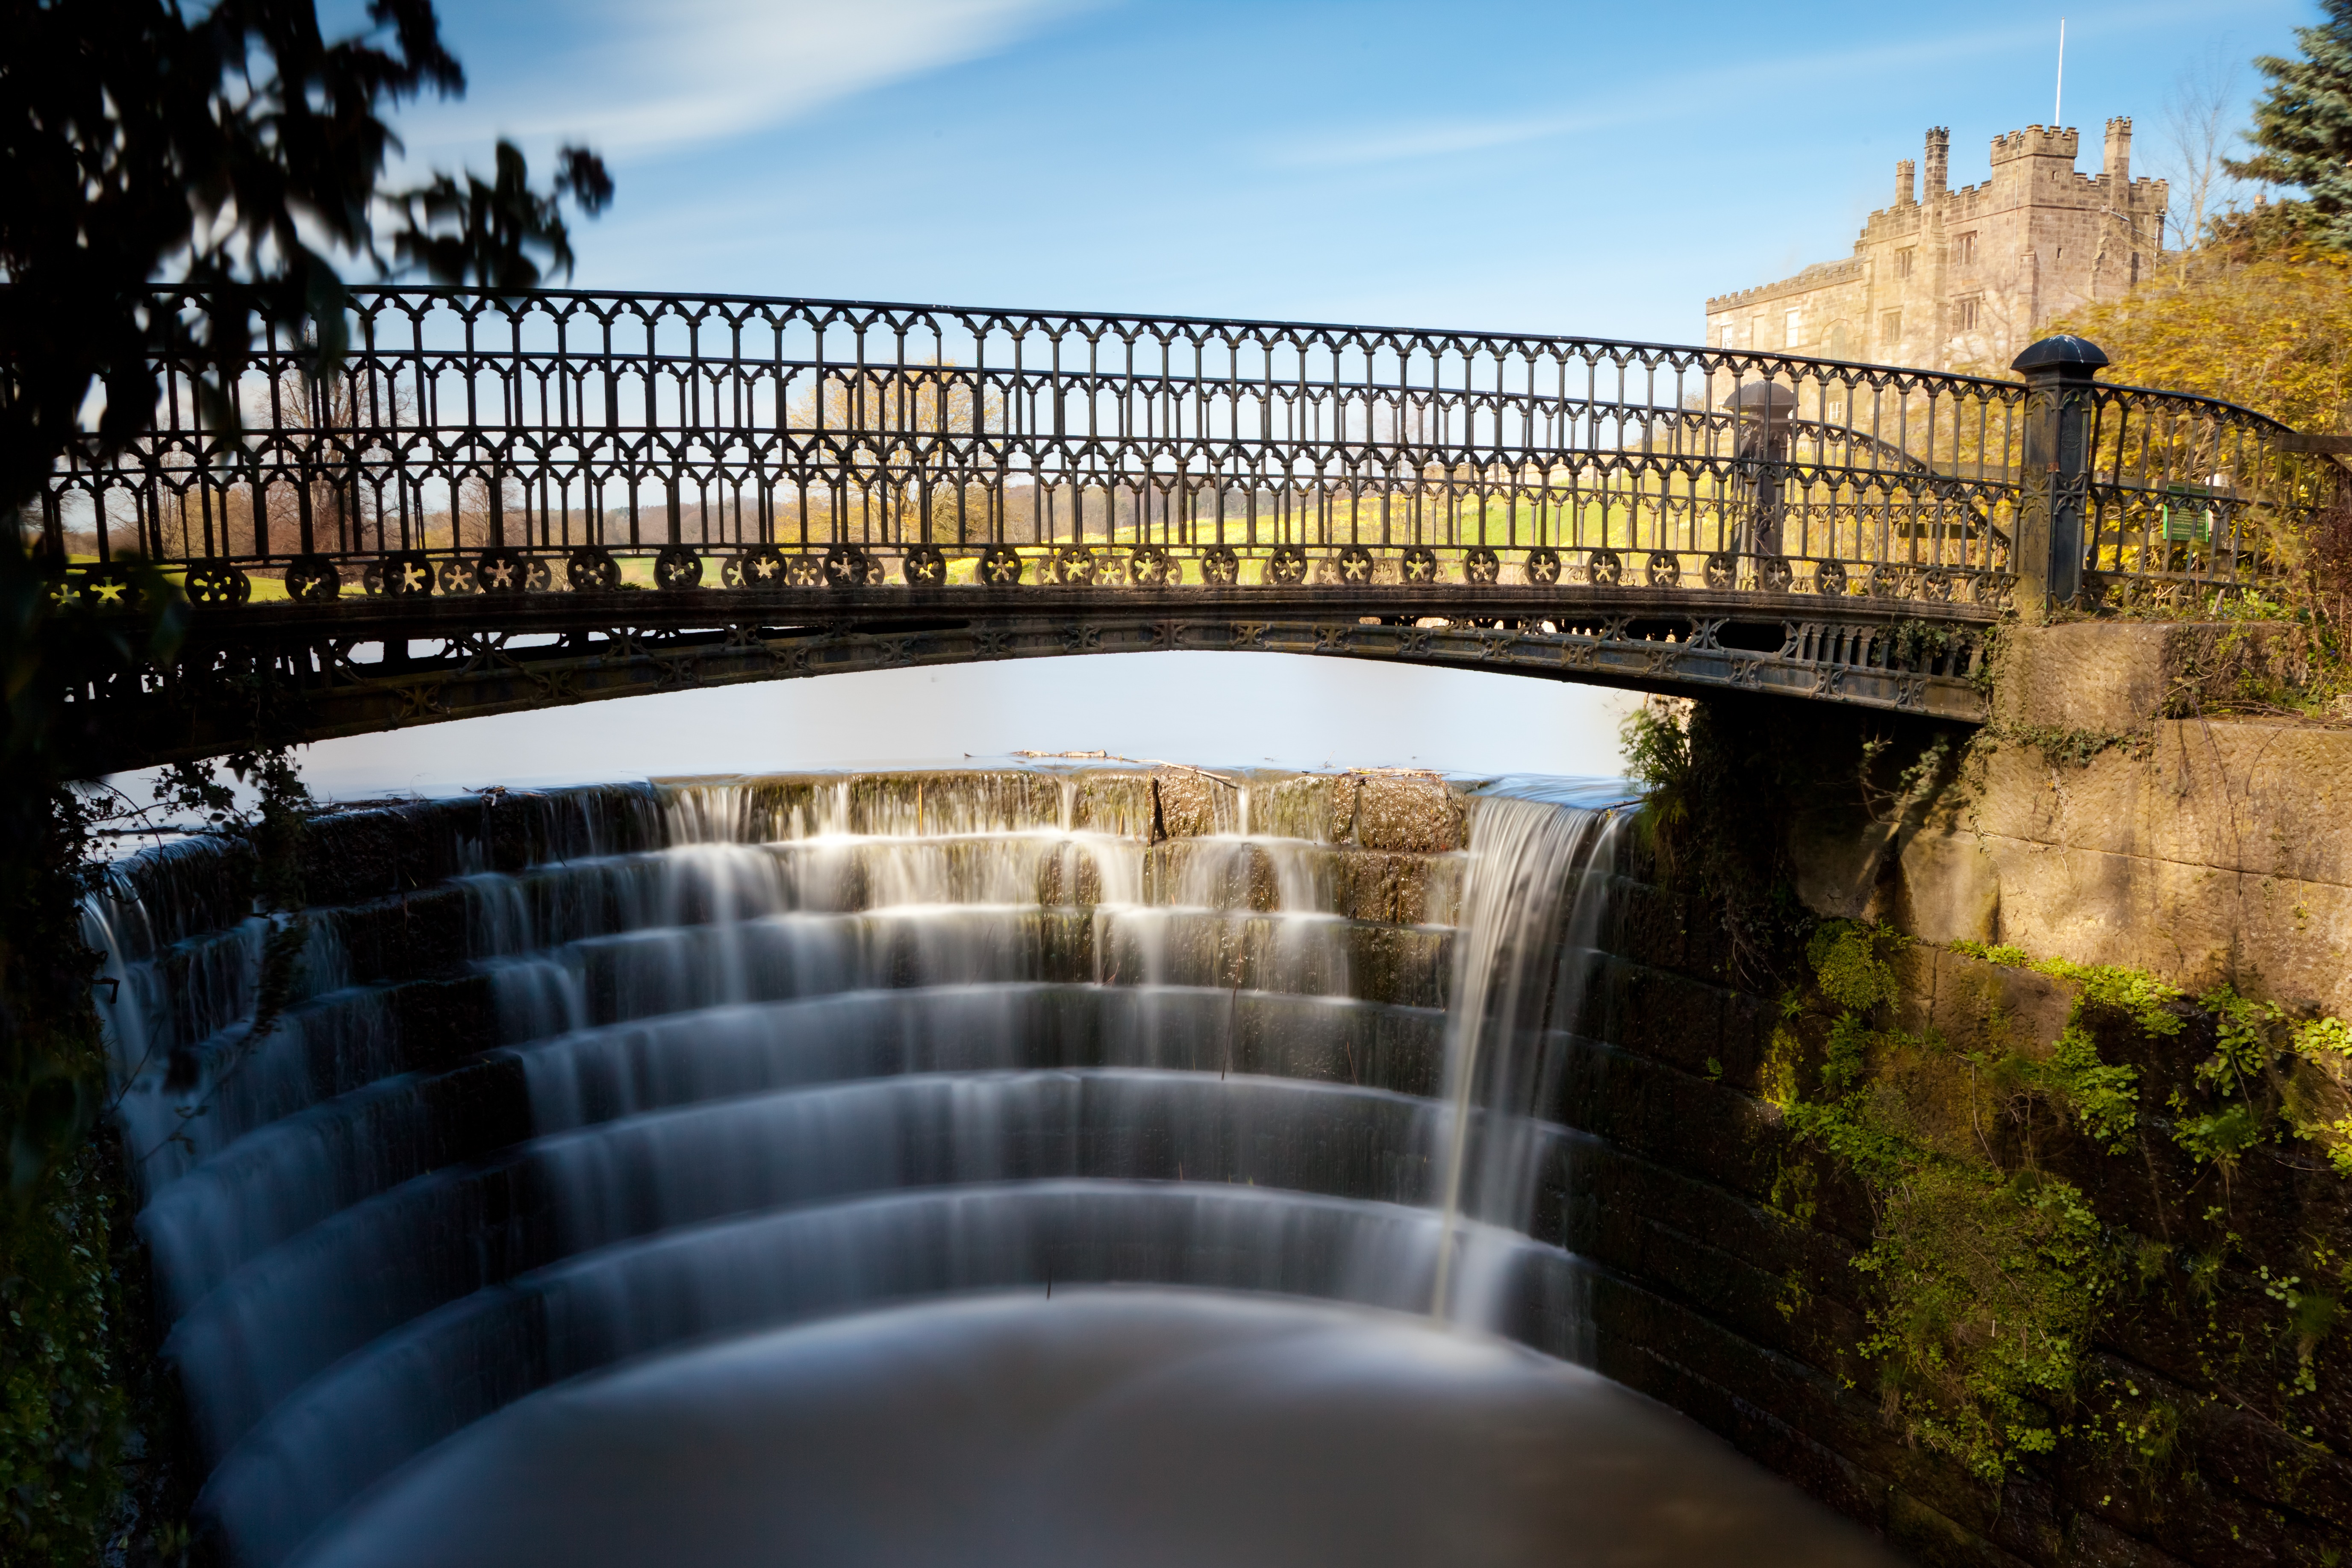
landscape, water, nature, waterfall, bridge, river, stone, flow, cascade, reflection, park, castle, landmark, falls, waterfalls, ripley, arch bridge, nonbuilding structure